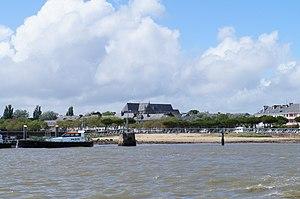
Le port de Saint-Nazaire avec en arrière plan l'église Saint-Nazaire